Bay of Lübeck

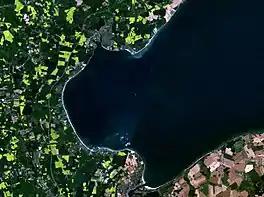
Satellite picture of the Bay of Lübeck

The Bay of Lübeck is a basin in the southwestern Baltic Sea, off the shores of the German states of Mecklenburg-Vorpommern and Schleswig-Holstein. It forms the southwestern part of the Bay of Mecklenburg.